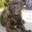
Label: dog